Bombyx mori

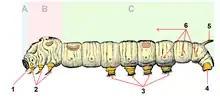
2- thoracic legs.

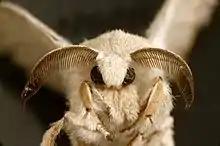
Adult silk moth

The legs of the silk moth develop from the silkworm's larval (thoracic) legs. Developmental genes like Distalless and extradenticle have been used to mark leg development. In addition, removing specific segments of the thoracic legs at different ages of the larva resulted in the adult silk moth not developing the corresponding adult leg segments.